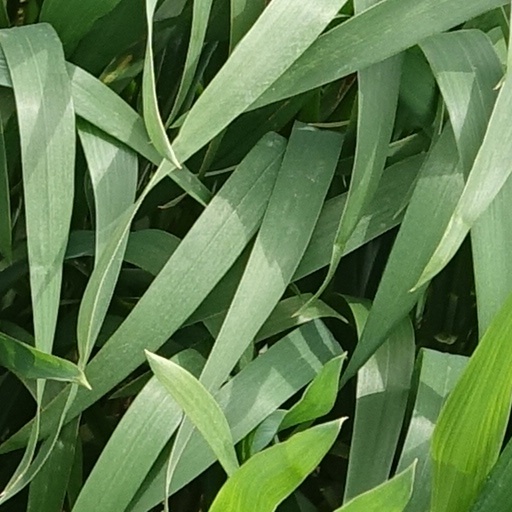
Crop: wheat